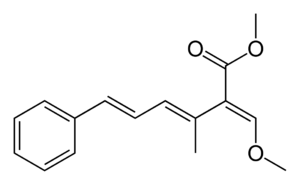
Mycena purpureofusca, en français la Mycène pourpre foncée, est une espèce de champignons de l'ordre des Agaricales et de la famille des Mycenaceae. Décrite par Charles Horton Peck en 1885, cette espèce se trouve en Europe et en Amérique du Nord, où elle pousse sur le bois en décomposition et les débris de conifères, y compris les cônes. Ses sporophores ont un chapeau conique, bordé de violet et en forme de cloche pouvant mesurer jusqu'à 2,5 centimètres de diamètre, qui se développe sur un stipe mesurant jusqu'à 10 centimètres de long. Ce champignon doit son nom à la couleur gris-violet foncé caractéristique de sa marge crénelée, qui permet généralement de le distinguer des espèces similaires. D'autres caractères distinctifs sont la couleur plus sombre du centre du chapeau, et la consistance cartilagineuse du sporophore.